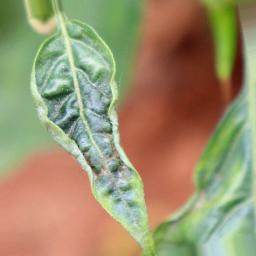
Label: mites_and_trips